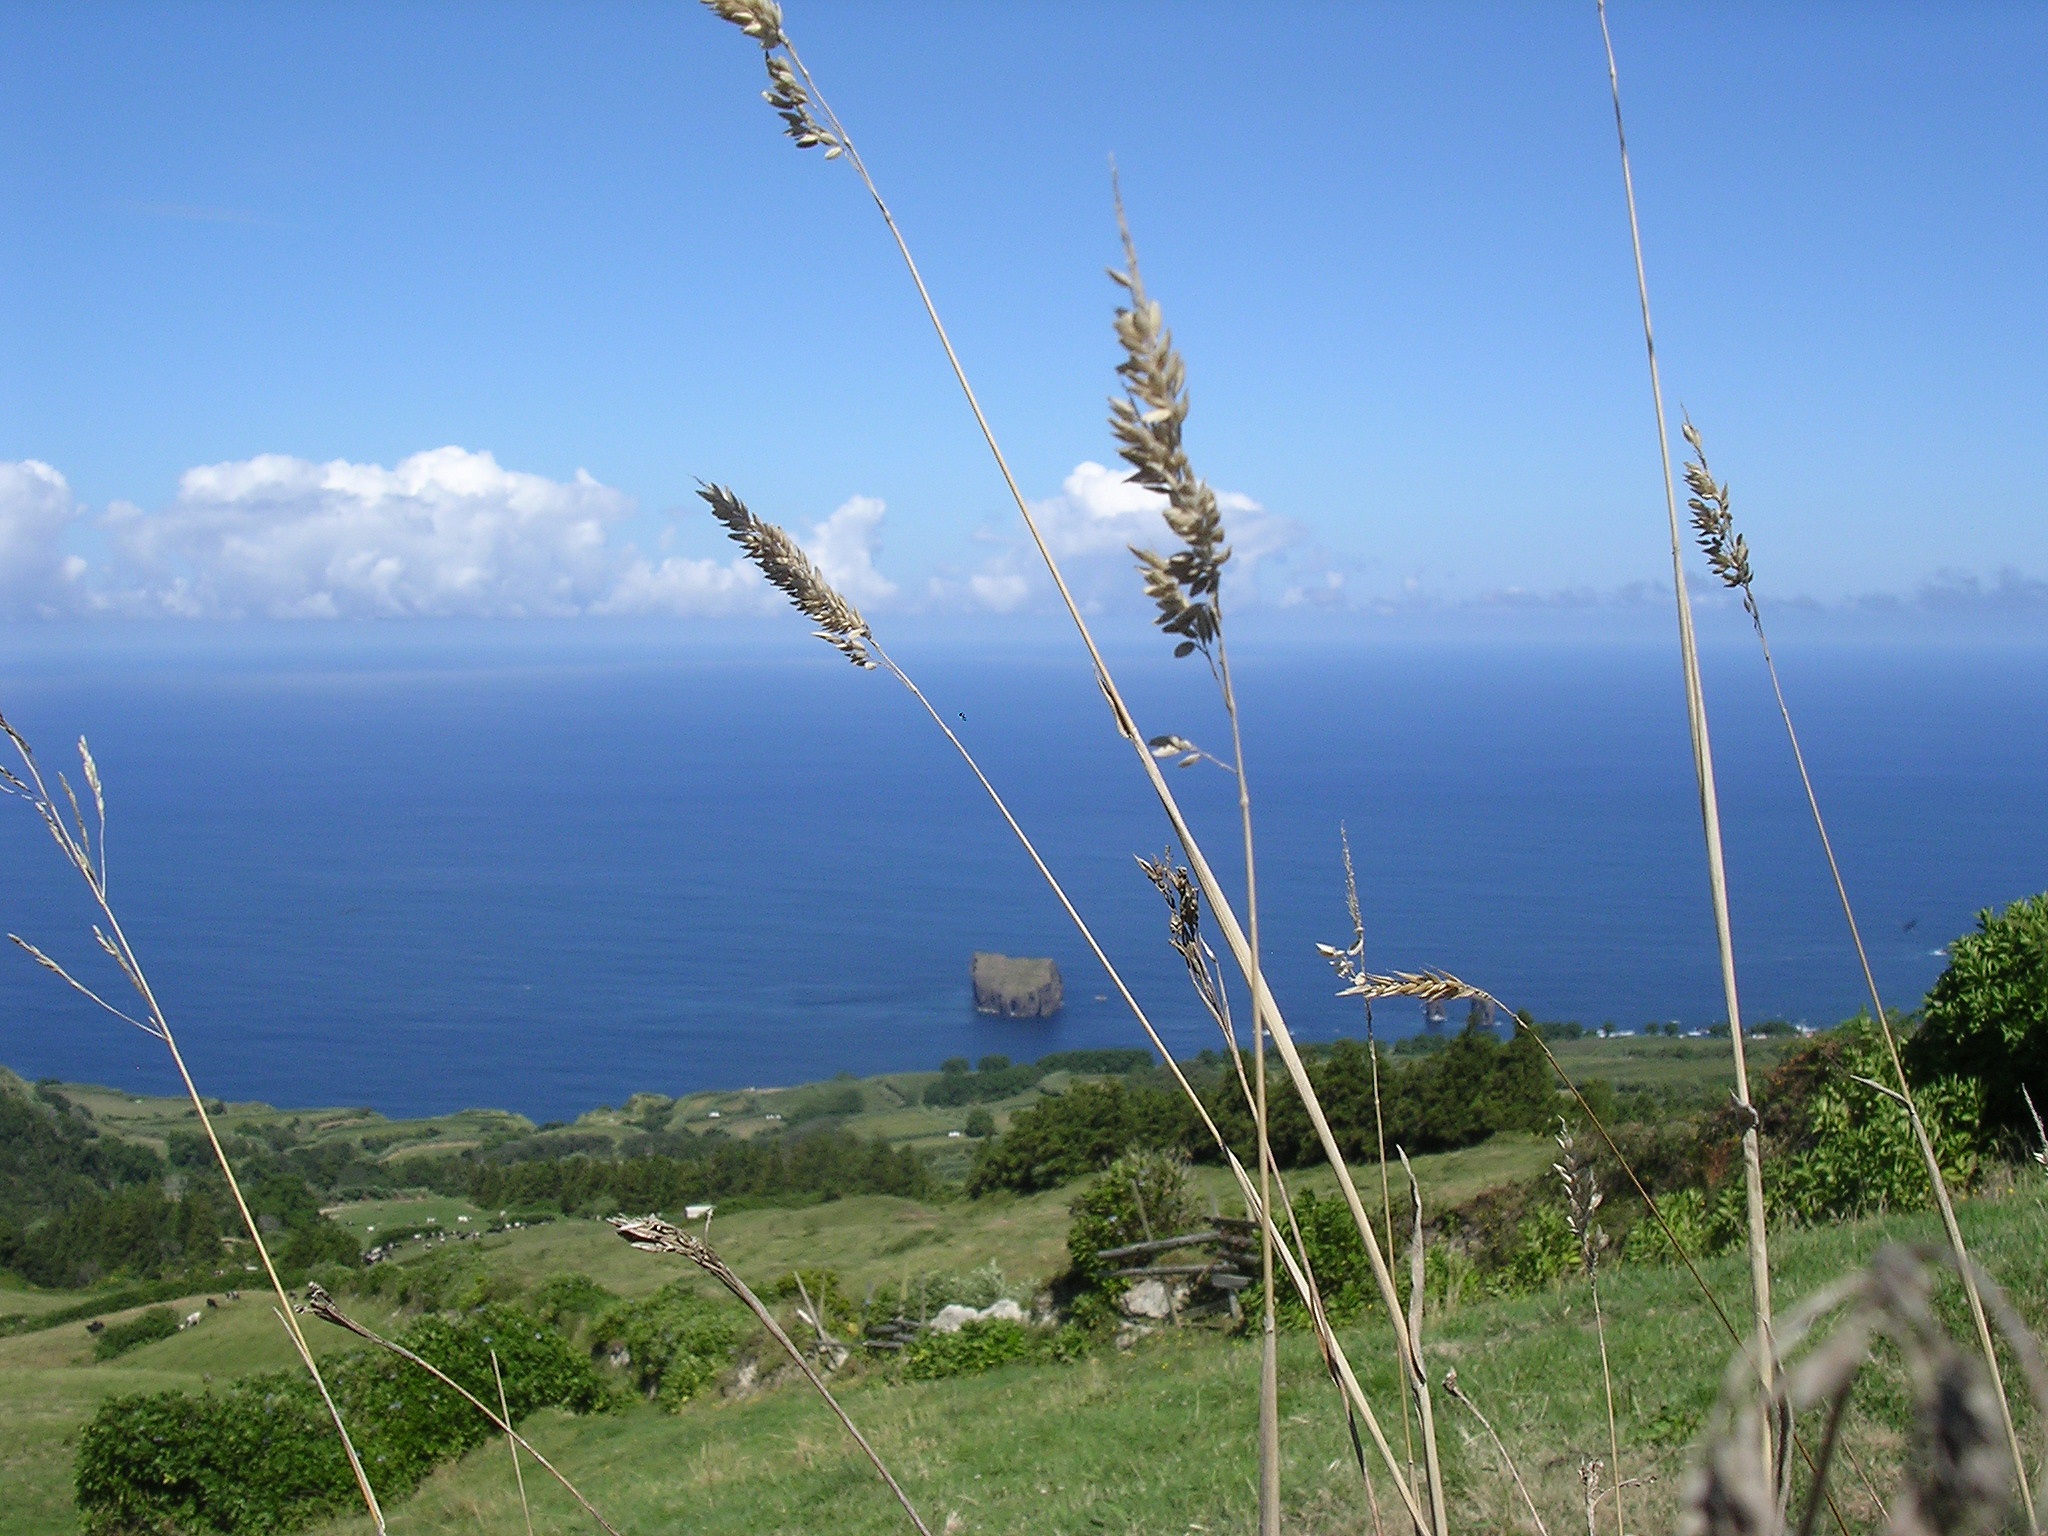
sea, coast, tree, ocean, mountain, sky, wind, green, mast, holiday, cable car, azores, atmosphere of earth, overhead power line